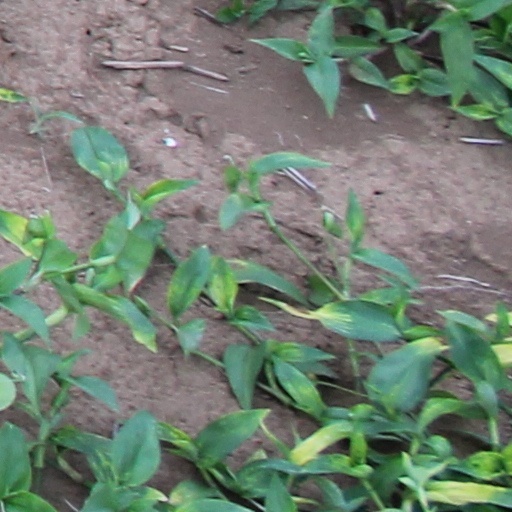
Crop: wheat